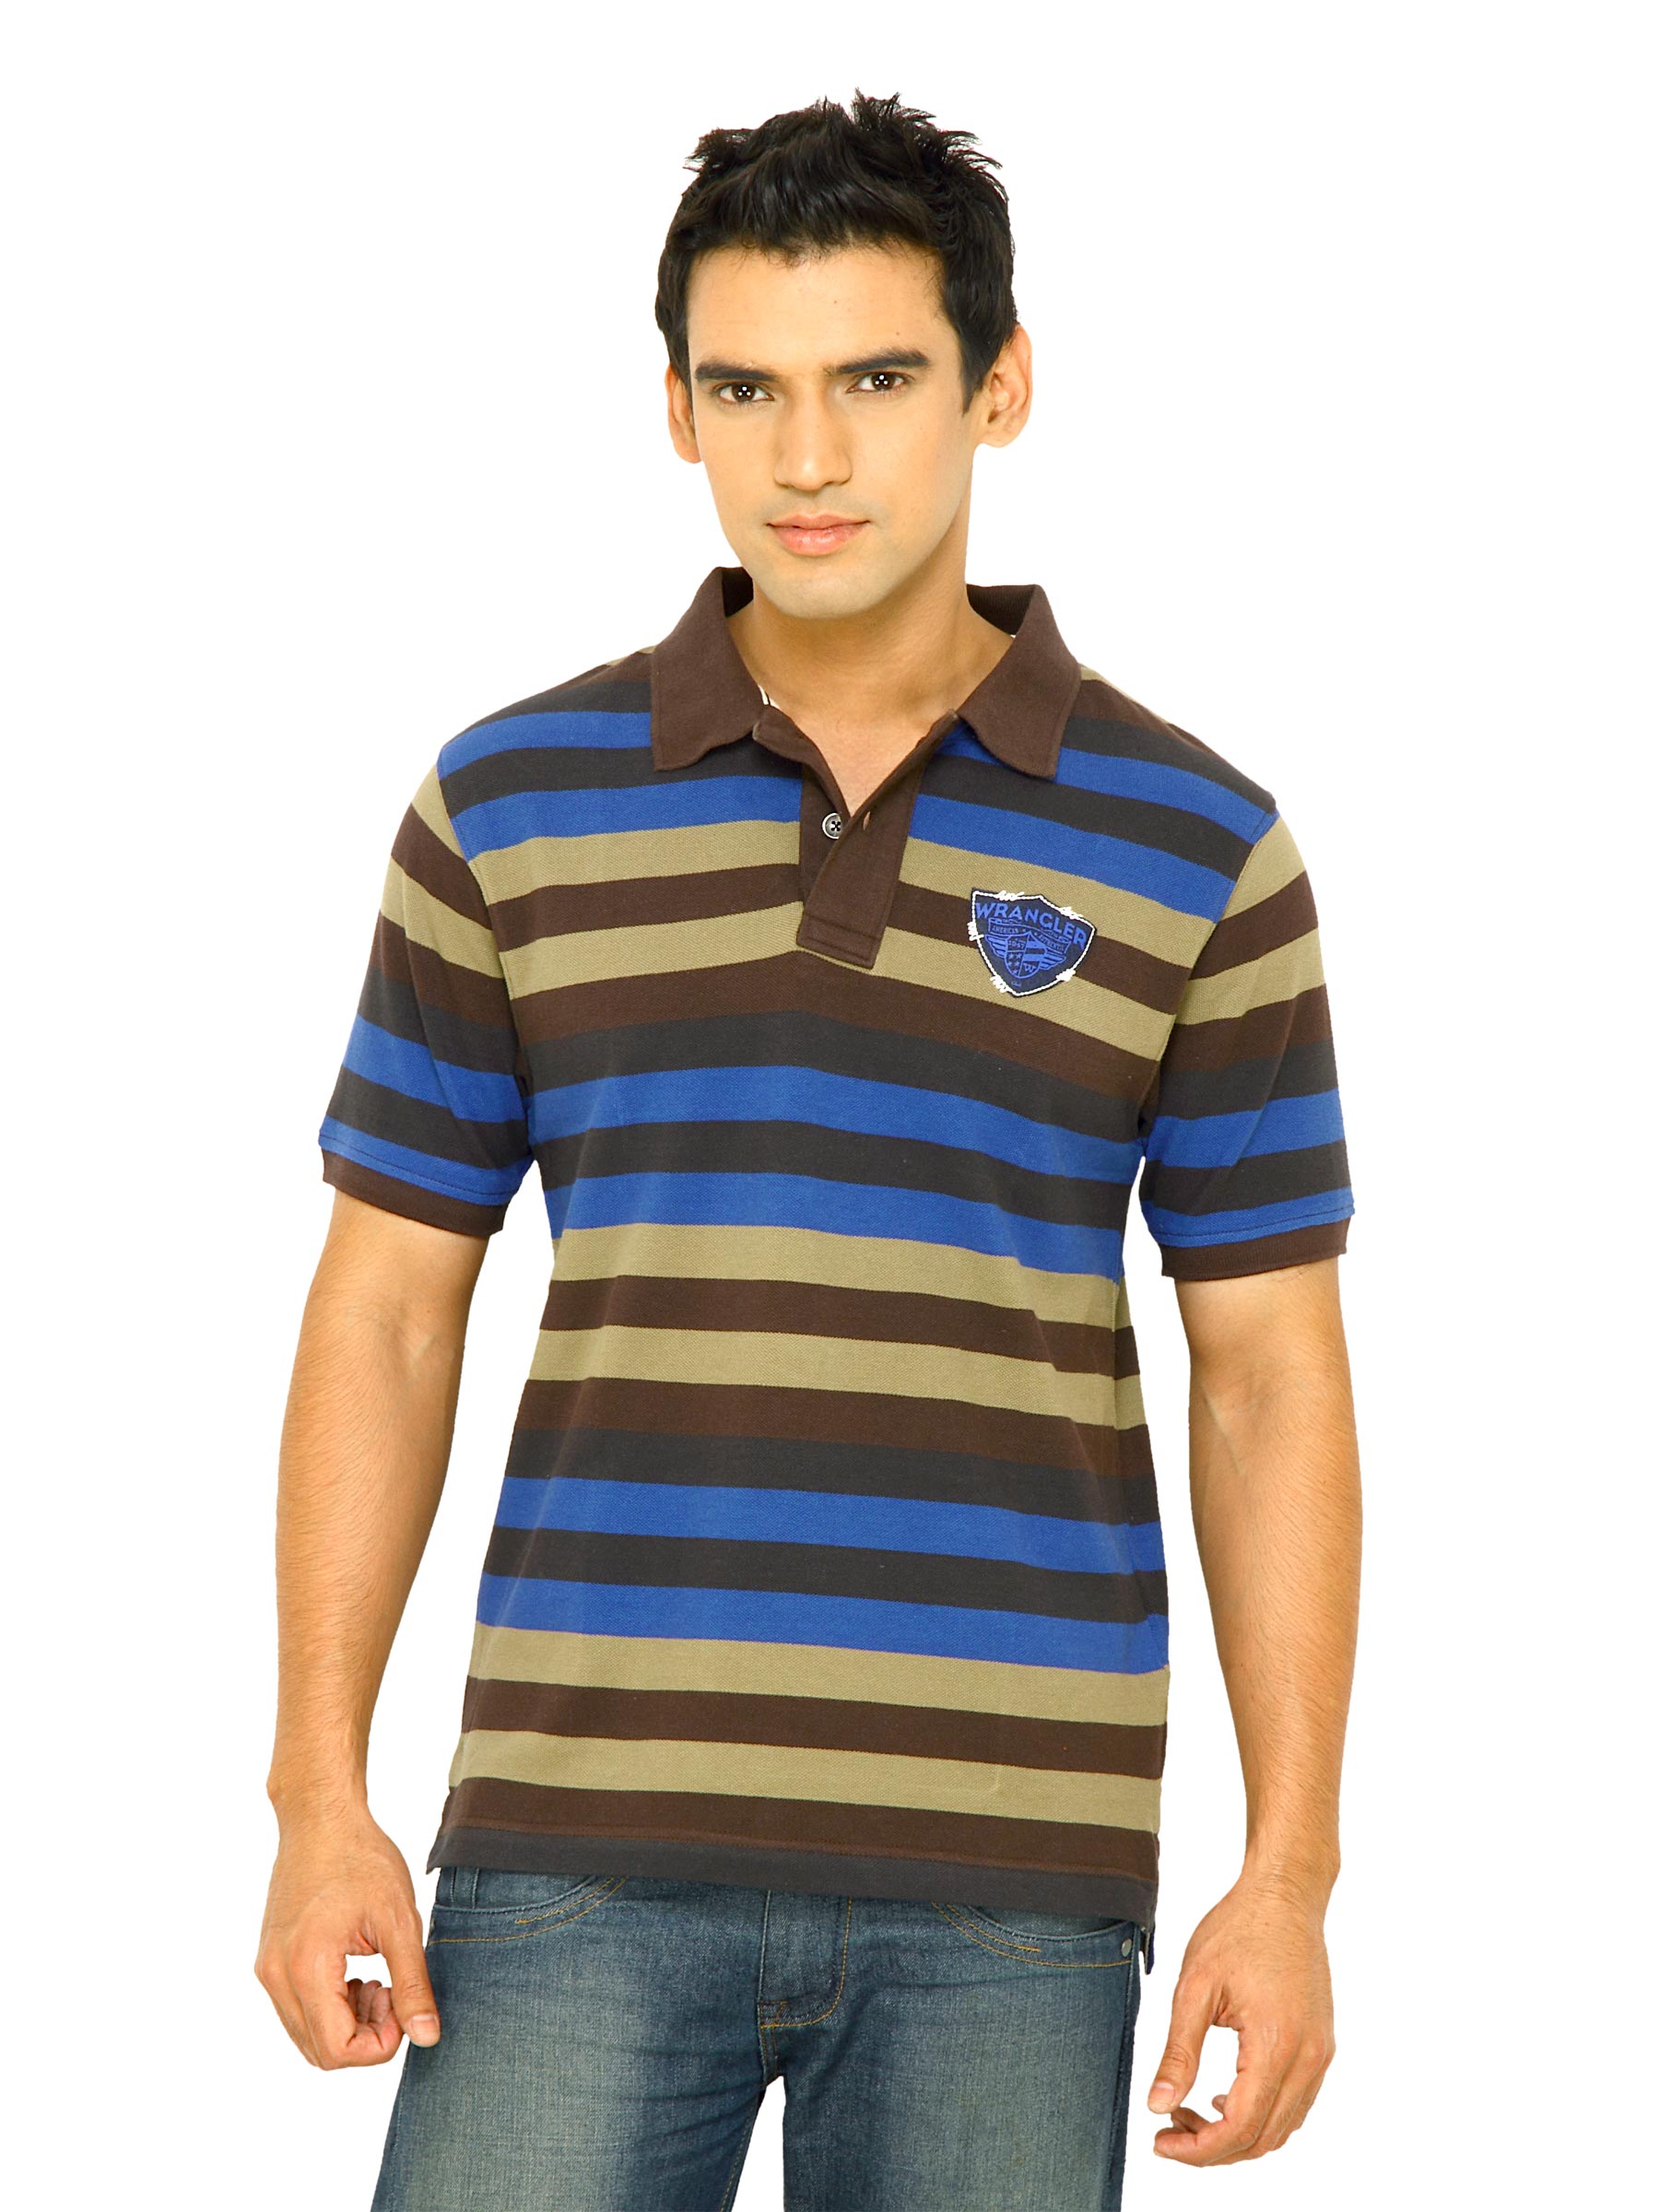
Wrangler Men Applique Polo Brown T-Shirts
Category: Apparel / Topwear / Tshirts
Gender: Men
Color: Brown
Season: Fall 2011
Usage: Casual